Radio broadcasting

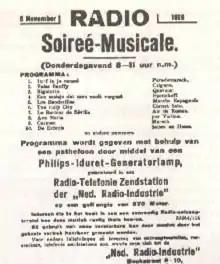
November 5, 1919 "Nieuwe Rotterdamsche Courant" advertisement, announcing PCGG's debut broadcast scheduled for the next evening, using narrow-band frequency modulation (FM).

Effective December 1, 1921, the U.S. Department of Commerce issued regulations formally establishing a broadcasting service, and by the end of 1922, there were over 500 licensed stations. Canada soon followed, and began issuing broadcasting station licenses in April 1922. 2MT in Great Britain began regular entertainment broadcasts in 1922, and that year the British Broadcasting Company was formed and given a national broadcasting monopoly. It received a Royal Charter in 1926, making it the first national broadcaster in the world, followed by Czechoslovak Radio and other European broadcasters in 1923.